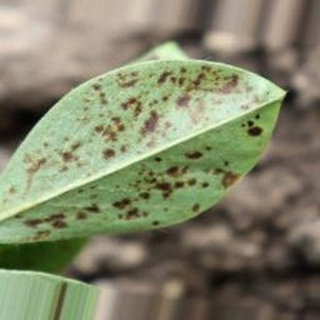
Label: groundnut_rust